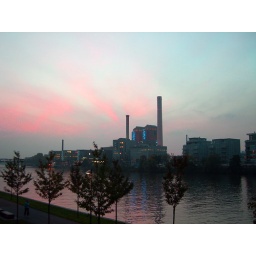
pink and baby blue heaven over frankfurt